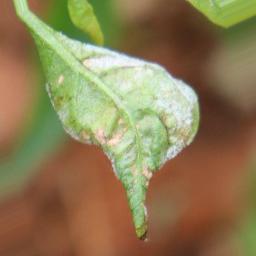
Label: powdery mildew